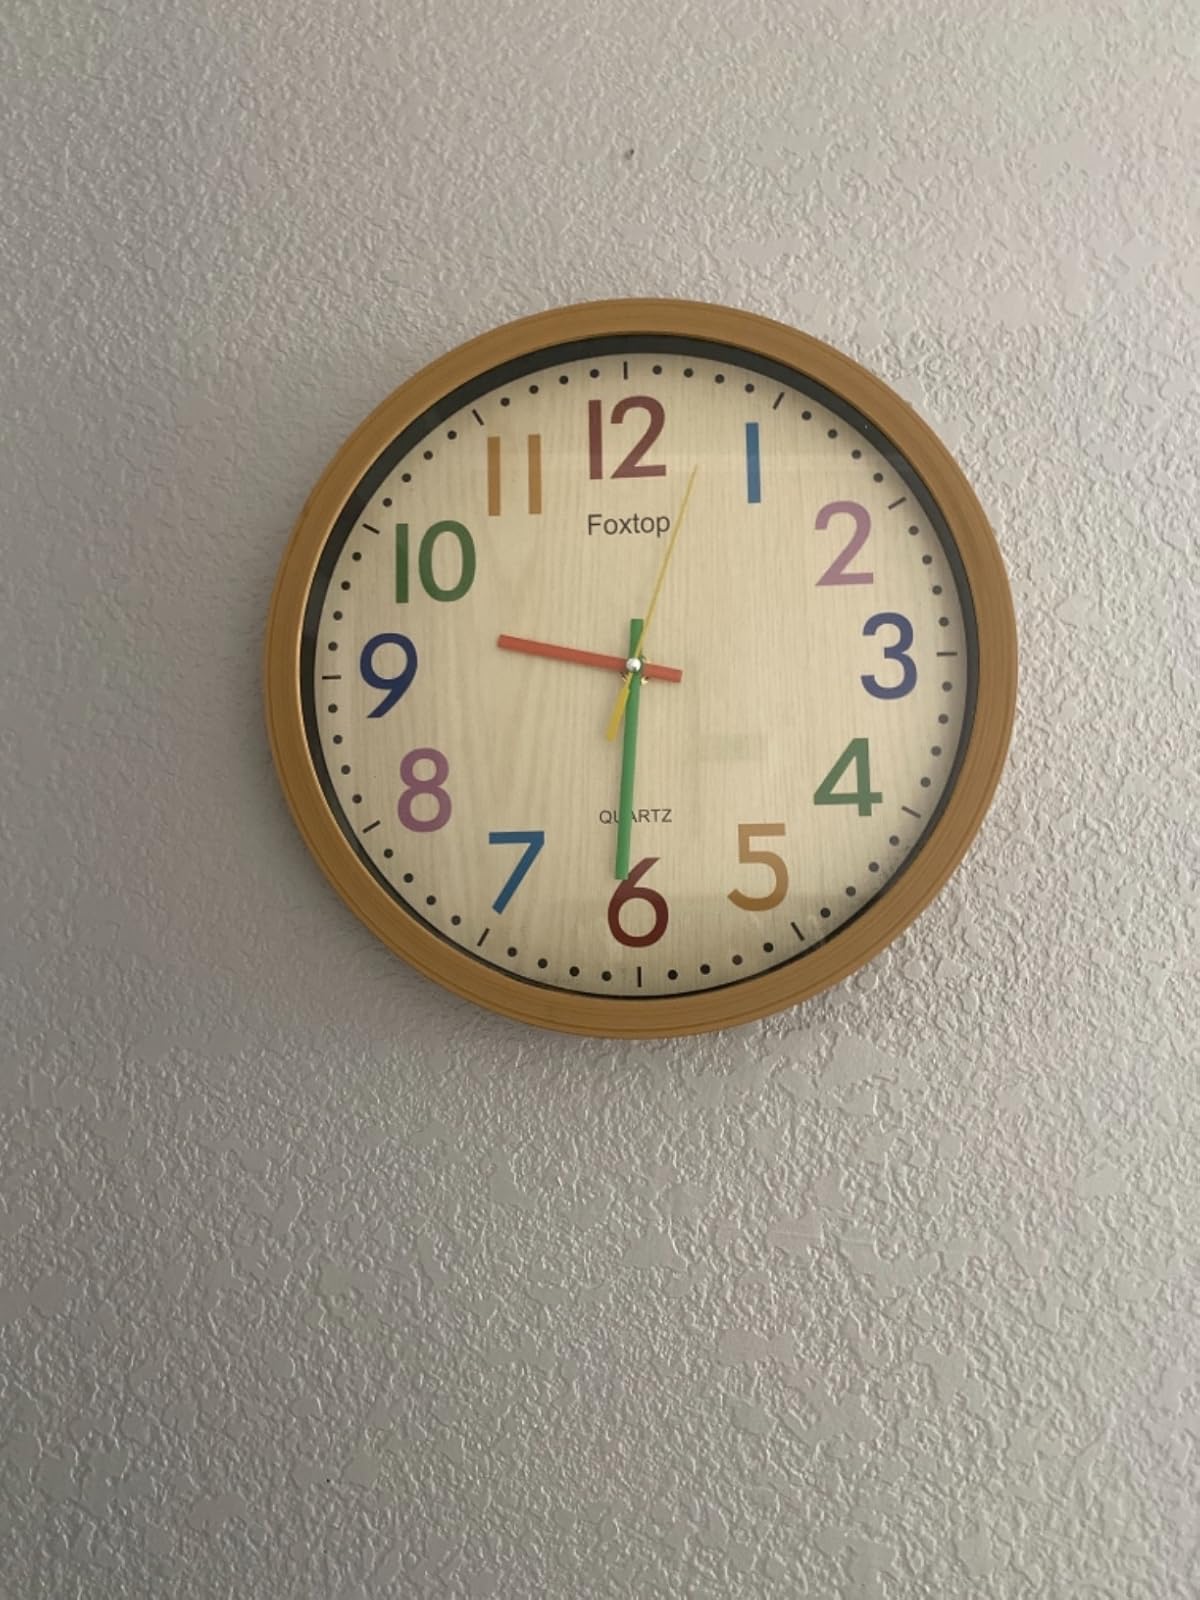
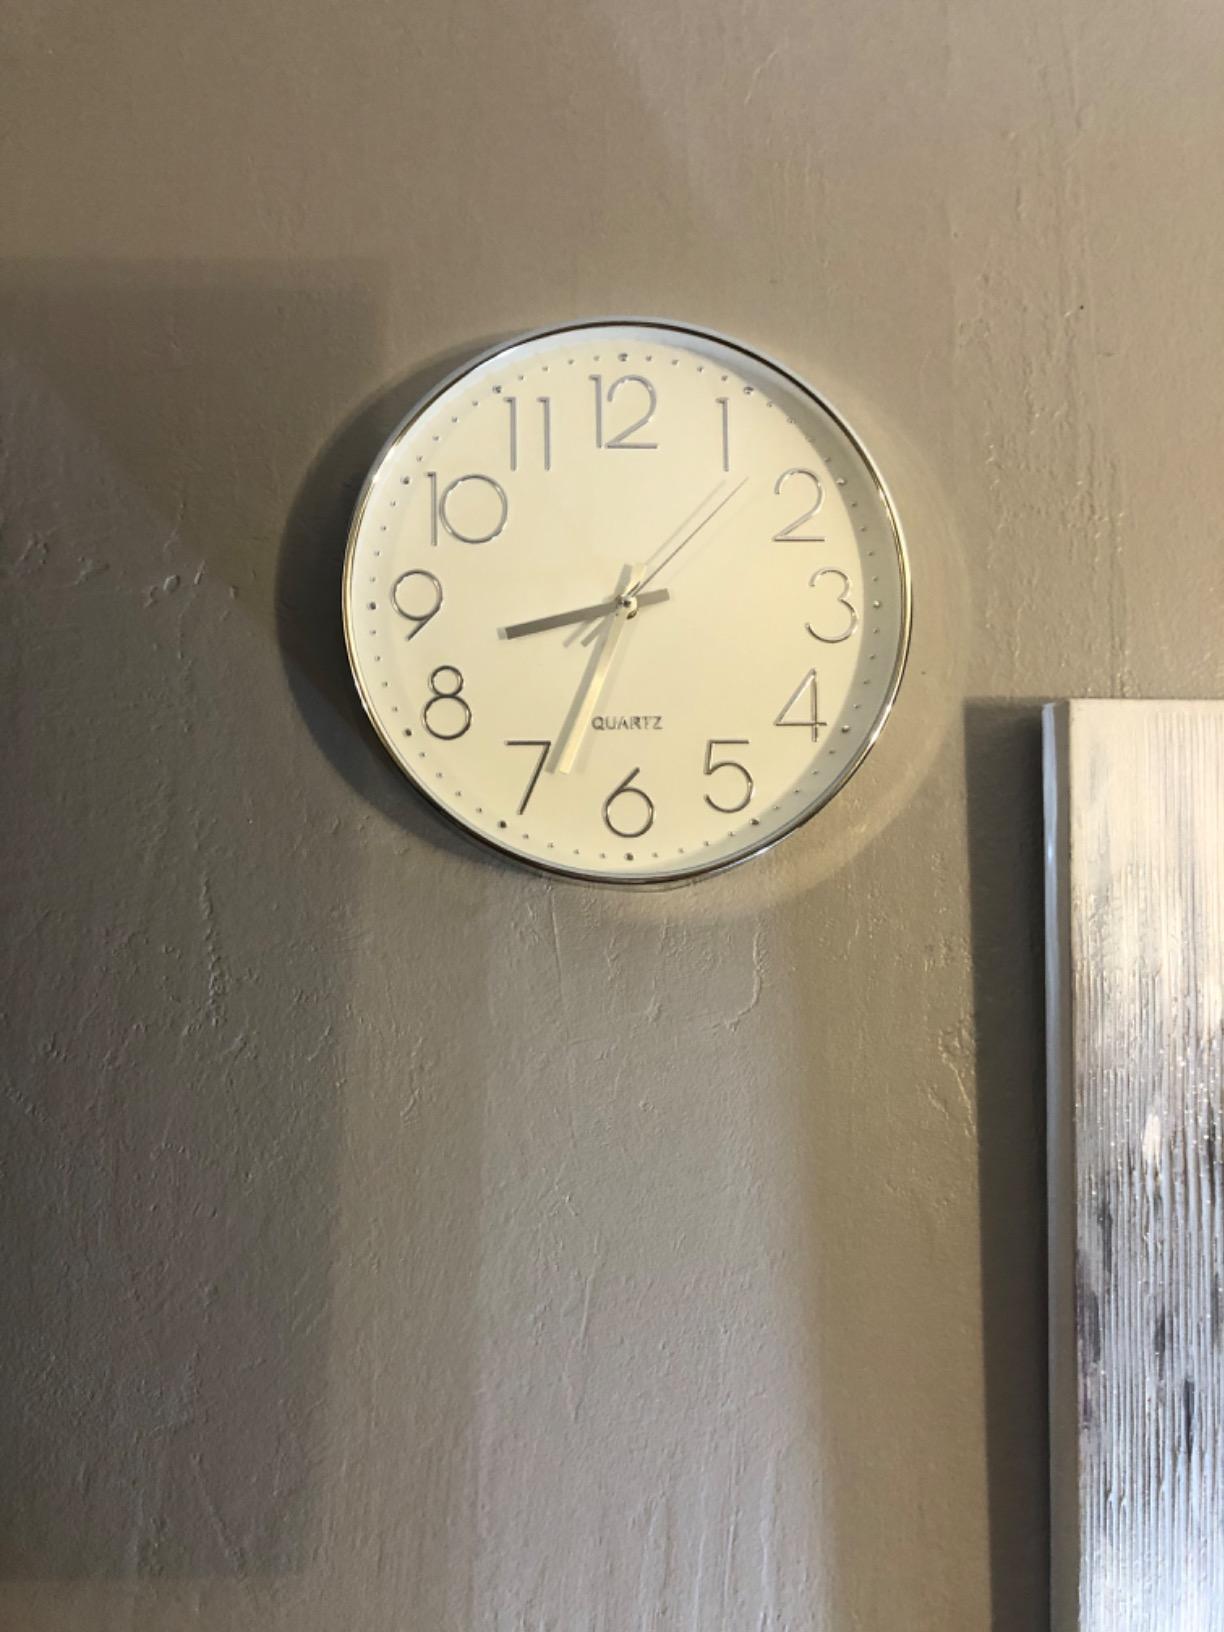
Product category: clock
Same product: no